Iván Persa

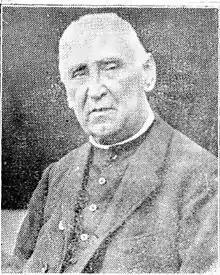
Iván Persa, Slovene writer and Catholic priest in Prekmurje

Iván Persa (April 2, 1861 – September 26, 1935) was a Hungarian Slovene Roman Catholic priest and writer.